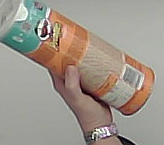
Product: pringles_paprika